Zhoukou East railway station

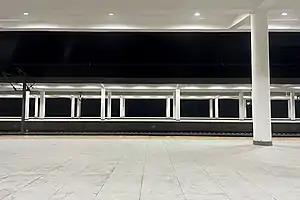

Zhoukou East railway station is a railway station in Chuanhui District, Zhoukou, Henan, China. It opened on 1 December 2019. It is an intermediate stop on the Zhengzhou–Fuyang high-speed railway and will be the eastern terminus of the planned Pingdingshan–Luohe–Zhoukou high-speed railway.